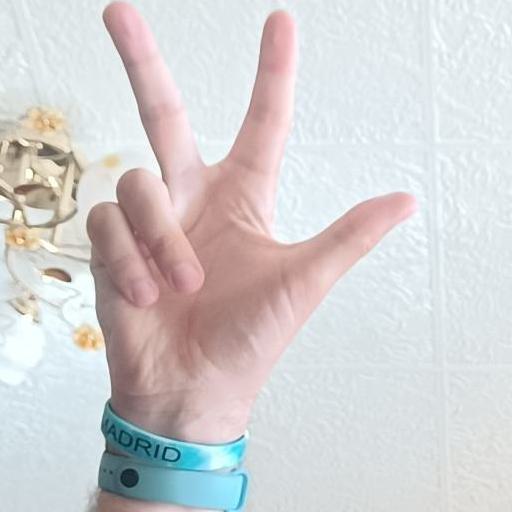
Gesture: three2